Zaza (1915 film)

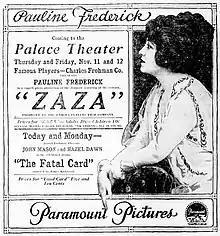
Contemporary newspaper advertisement.

Zaza is a 1915 American silent romantic drama film produced by Famous Players Film Company in association with the Charles Frohman Company, and distributed by Paramount Pictures. The film was directed by Edwin S. Porter and Hugh Ford and stars Pauline Frederick in the title role. The film is based on the 1899 French stage play of the same name that starred Mrs. Leslie Carter, and the American adaptation by David Belasco.